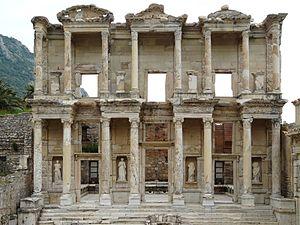
Bibliothèque Celsus à Ephèse
Cet article recense les sites concernés par l'observatoire mondial des monuments en 2004.
Cet article recense les sites inscrits au patrimoine mondial en Turquie.